Windmill Tump

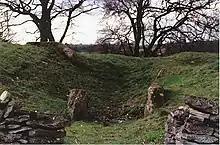
Entrance stones to the barrow

Windmill Tump, also known as Rodmarton Chambered Tomb, is a Neolithic burial site, a stone tumulus or barrow. It is a mound covering the site of graves, in the form of a cairn, located in Gloucestershire. It lies to the west of the village of Rodmarton, south of the road between Cherington and Tarlton. There are trees growing on the site.